Kenneth Greisen

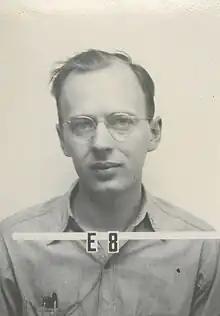
Greisen's photo on his security badge at Los Alamos

Kenneth Ingvard Greisen (24 January 1918 in Perth Amboy, New Jersey – 17 March 2007 in Ithaca, New York) was an American physicist who worked on nuclear physics and the astrophysics of cosmic rays and gamma radiation. "He will be most remembered for his realization that the cosmic microwave background limits the high-energy end of the spectrum of cosmic ray protons."